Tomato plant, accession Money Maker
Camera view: tilt-top (135 deg); turntable rotation: 300 degrees
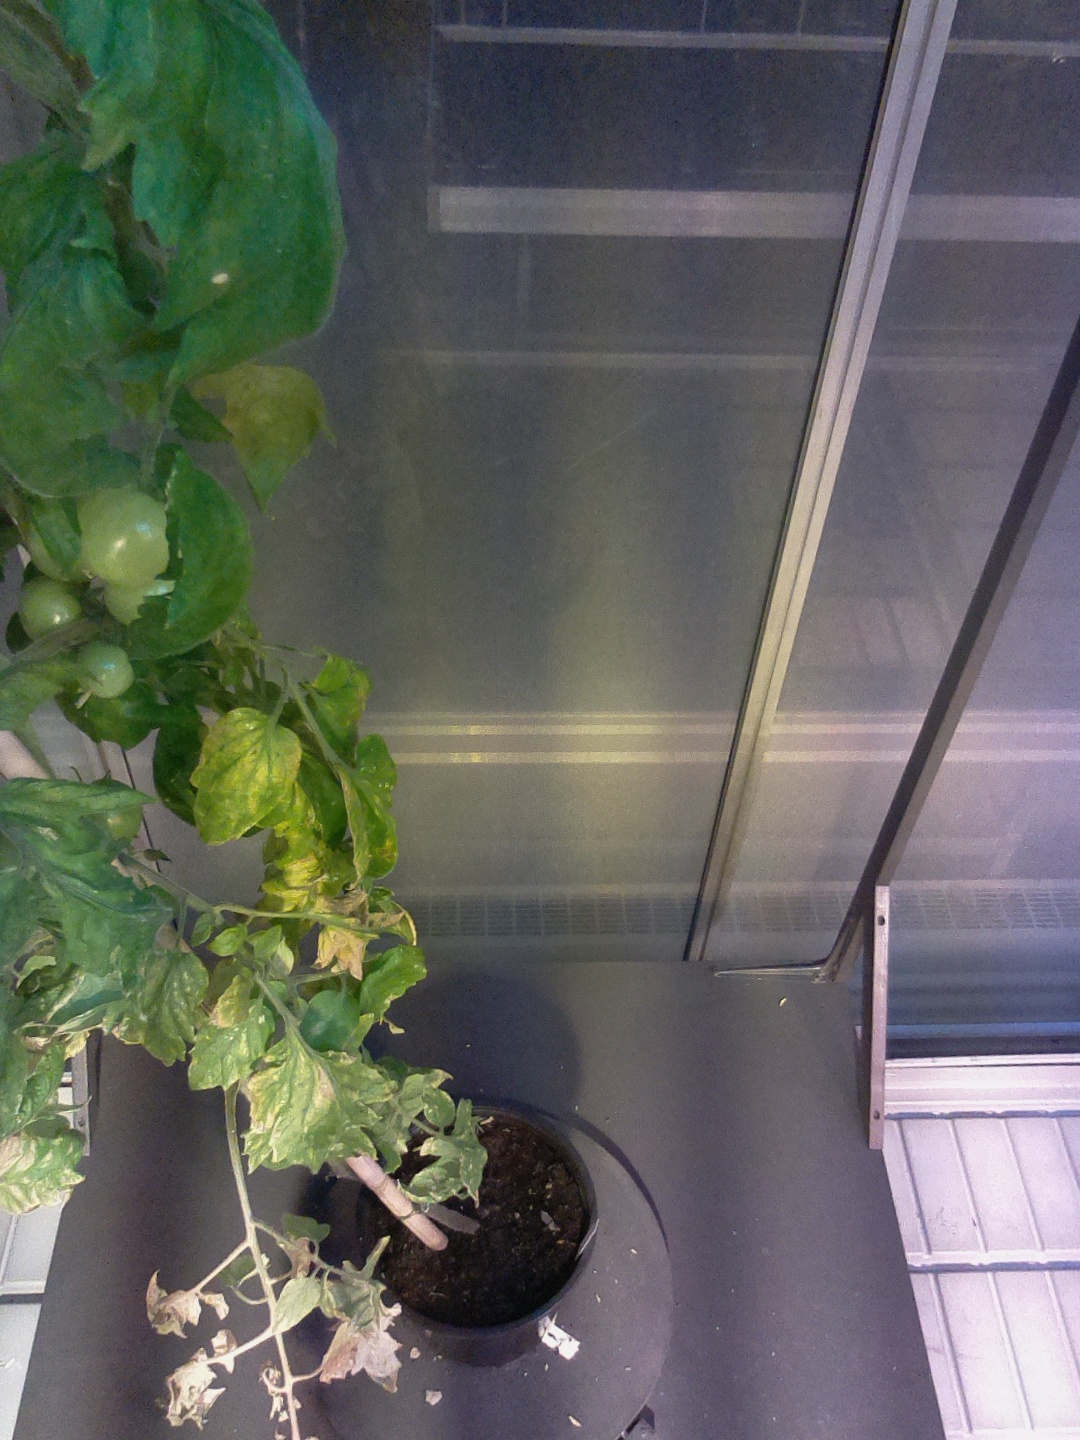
BBCH growth stage 78: 80% -90% of final fruit size